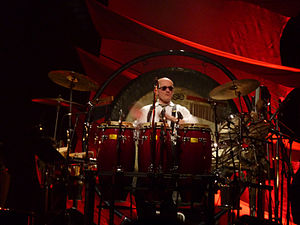
Ray Cooper
Ray Cooper på en koncert med Elton John i januar 2010 i Hawaii.
Ray Cooper er en engelsk musiker. Han er en percussionist på begge sessioner og turneer. Han har spillet med flere bands og musikere som George Harrison, Billy Joel, Paul McCartney, Eric Clapton og Elton John. Hans bemærkelsesværdige instrumenter omfatter tamburin, congas, trommer, rørklokker, bækkener og koklokke.